Soviet deportations from Estonia

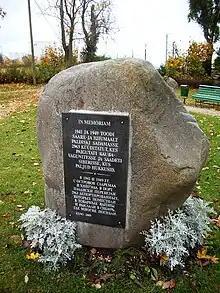
Memorial for the victims of deportations of 1941 and 1949 in Paldiski

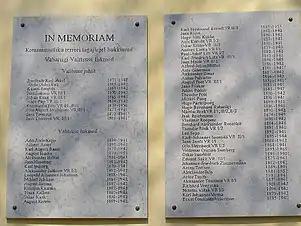
Plaque on Stenbock House, the building of Government of Estonia, Toompea, commemorating government members killed by communist terror

On 27 July 1950, diplomats-in-exile of Estonia, Latvia, and Lithuania appealed to the United States to support a United Nations investigation of "genocidal mass deportations" they said were being carried out in their countries by the Soviet Union.